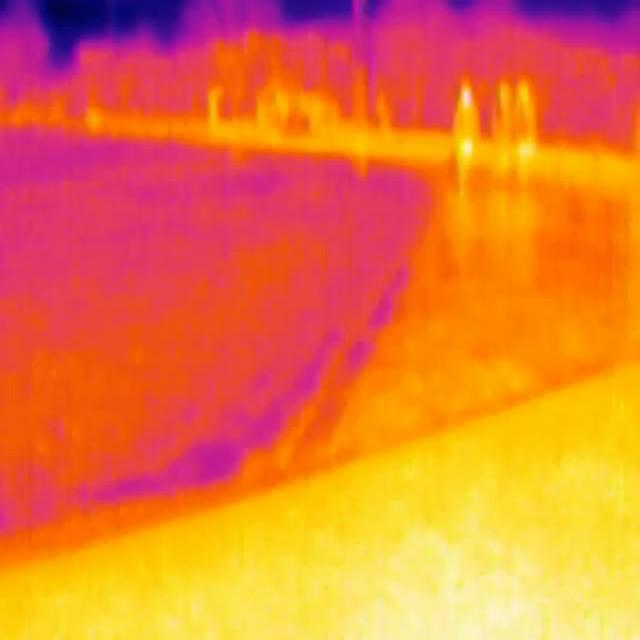
Detected objects:
label: person
label: person
label: person